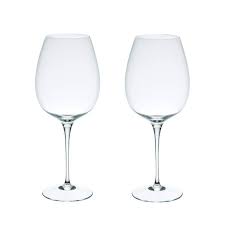
Label: glass